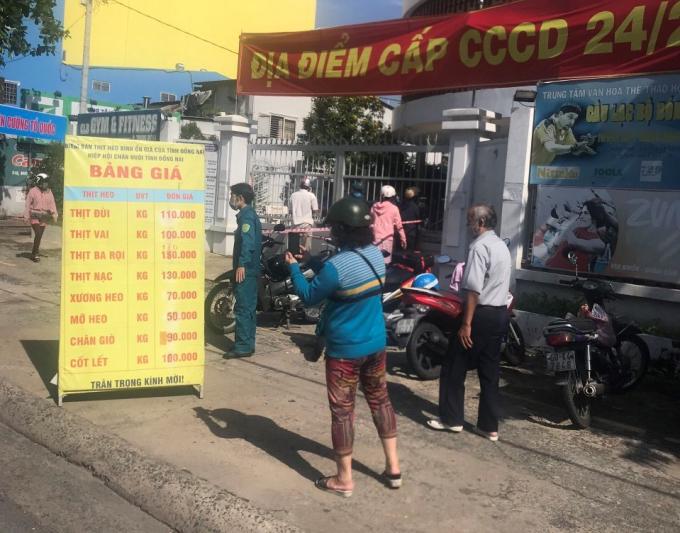
có một người phụ nữ đang cầm điện thoại để chụp lại tấm biển màu vàng